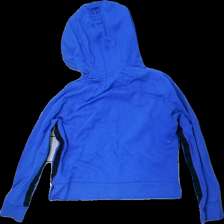
View: back
Type: Hoodie
Category: Ladies
Brand: Calvin Klein
Colors: Blue
Material: unknown
Cut: Regular
Size: M
Stains: Minor
Damage: stain
Damage location: middle center
Price range: <50
Recommended usage: Export
Description: Blue hoodie with black panelling
Comment: washed out